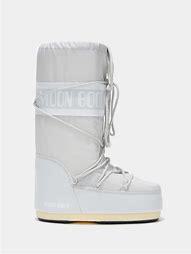
Brand: Moon
Model: Boot Moon Icon Nylon